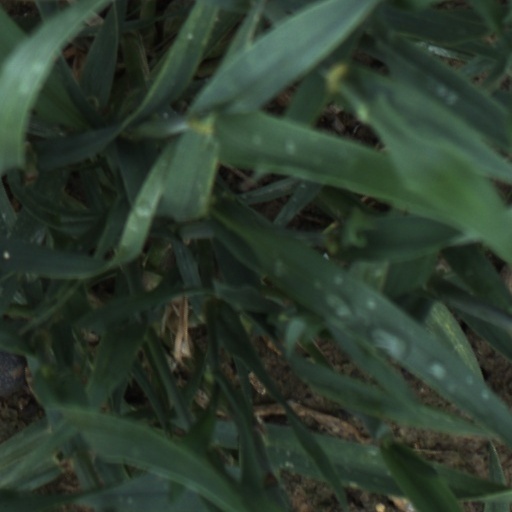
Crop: wheat